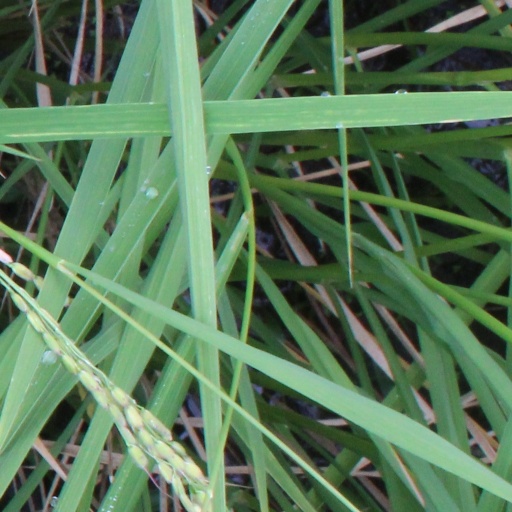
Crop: rice